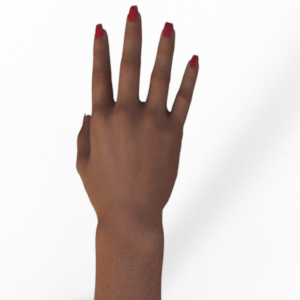
Label: paper